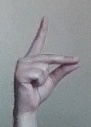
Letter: ta